Tremblay station

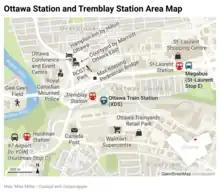
Ottawa station and Tremblay station area map

Tremblay station is located south of Tremblay Road and directly west of the Via Rail station known as Ottawa station. The Ottawa station entrance is less than a five minute walk from the O-Train Line 1 platforms on Level 1. While the stations are close to each other, the two buildings are not linked and transferring passengers are required to walk outside between them.